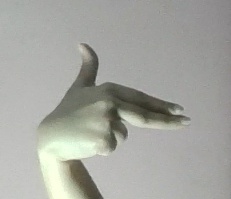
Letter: ghain